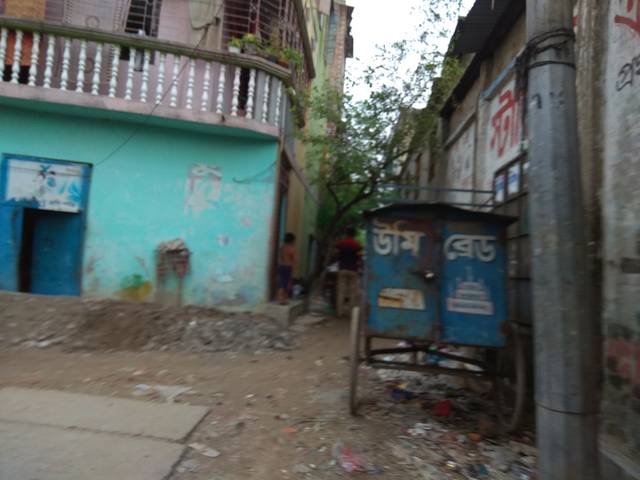
Region: Bangladesh
Coordinates: 23.814, 90.381